Rodman Wanamaker

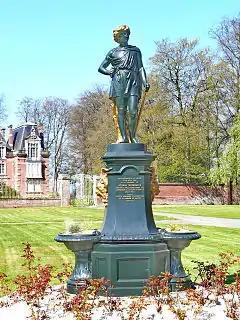
Wanamaker Fountain in Sarcus, France

On January 17, 1916, Wanamaker invited a group of 35 prominent golfers and other leading industry representatives, including the legendary Walter Hagen, and the "Father of American Golf" Alexander A. Findlay to a luncheon at the Taplow Club in New York for an exploratory meeting, which resulted in the formation of the Professional Golfers' Association of America (PGA). During the meeting, Wanamaker hinted that the newly formed organization needed an annual all-professional tournament, and offered to put up $2,500 and various trophies and medals as part of the prize fund. Wanamaker's offer was accepted, and seven months later, the first PGA Championship was played at Siwanoy Country Club in Bronxville, New York. Jim Barnes was the first winner of the event and Thomas Kerrigan, the Head Golf Professional at Siwanoy Country Club at the time, was the first player ever to tee off.